William Nairn Forbes

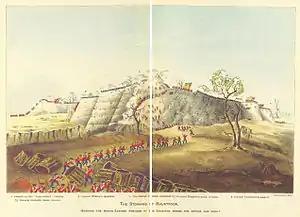
The Siege of Bharatpur's end was within hours of the detonation of Forbes's mines

Forbes was commissioned ensign and transferred in 1816 to the Bengal Engineers, part of the Bengal Army, presidency army of the Bengal Presidency. Subsequently, he was appointed Surveyor of Embankments in Bengal and Orissa. He was commissioned lieutenant in 1818. That year he was asked to design a cathedral church for Calcutta by the Governor-General, Francis Rawdon-Hastings, 1st Marquess of Hastings, but the design was not authorized and was not built.